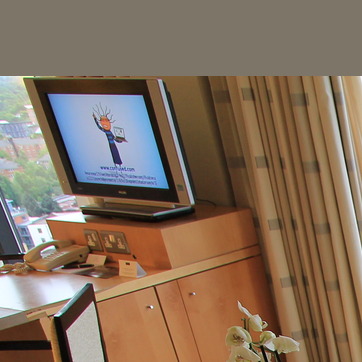
Material: plastic